Hurricane Flossie (2007)

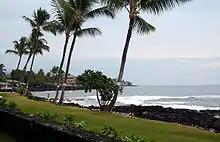
Overcast skies from Flossie along the Kona Coast

Shortly after entering the Central Pacific Hurricane Center's area of responsibility, the organization issued a hurricane watch for the Big Island of Hawaii. Within a few days, as the hurricane tracked slightly further to the north and its wind radii expanded, a tropical storm warning was overlaid on the hurricane watch. Heavy rainfall and flooding were expected to be the primary concern; as such, flash flood watches were issued and officials warned residents of the potential for of rainfall. Governor Linda Lingle declared a state of emergency for the Island of Hawaii in advance of the storm, where residents were advised to stock up on necessary supplies.